Josh Mansour

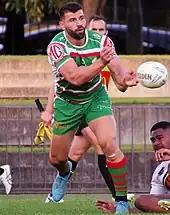
Mansour playing for the Rabbitohs in 2022

After being demoted to reserve grade before round 2, Mansour was recalled to the Souths squad for round 3. Mansour scored his first official try for Souths in a 26–16 victory over arch rivals the Sydney Roosters.